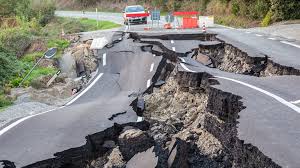
Nataal bii de gis naa ci ab tali boo xam ne dafa dagg. Gis naa ci itam ab oto bu weex. Gis naa ci itam ag gàñcax goo xam ne dafa wert.